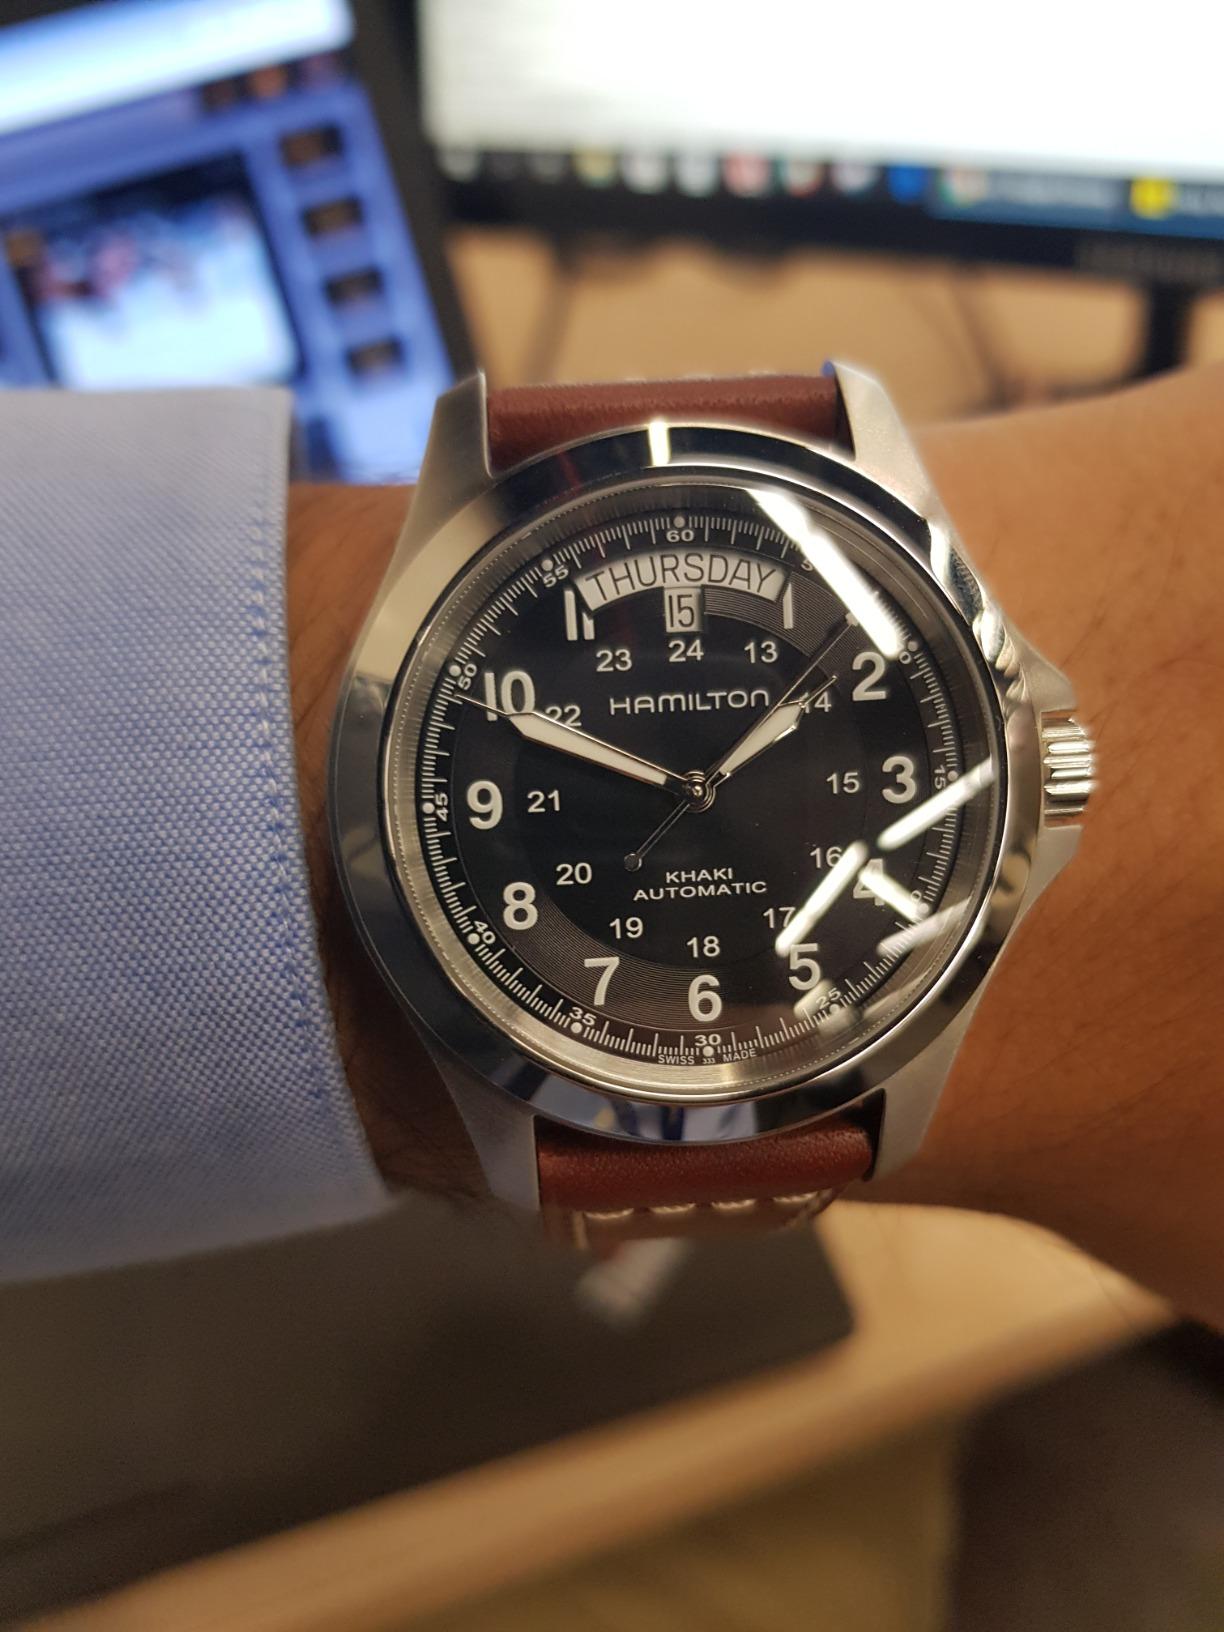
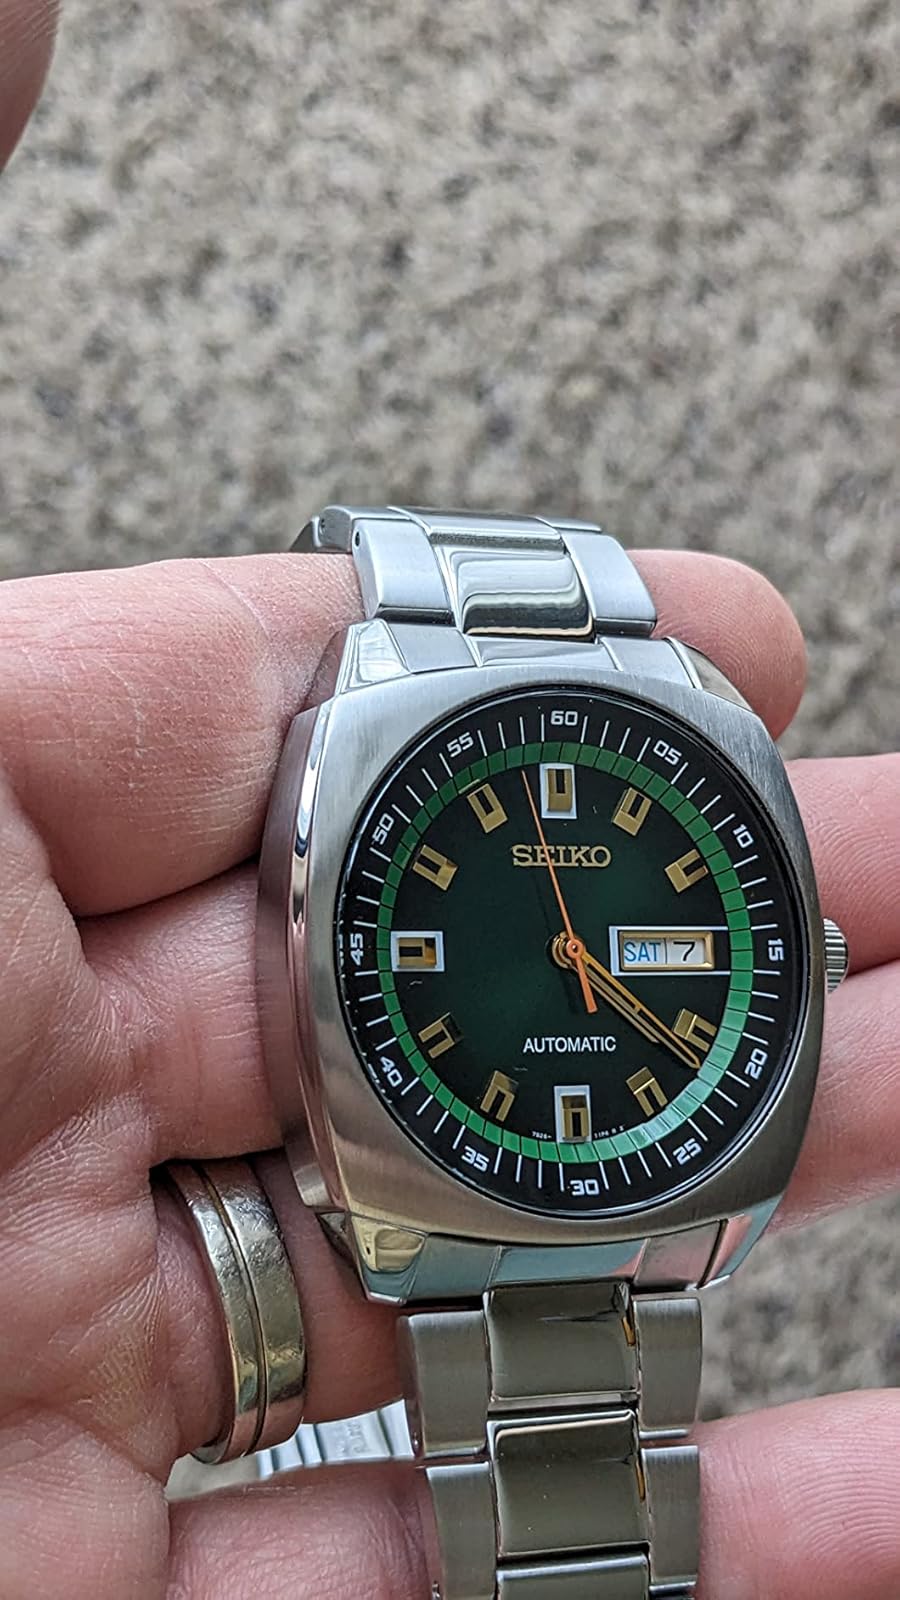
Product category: accessories_watch
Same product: no